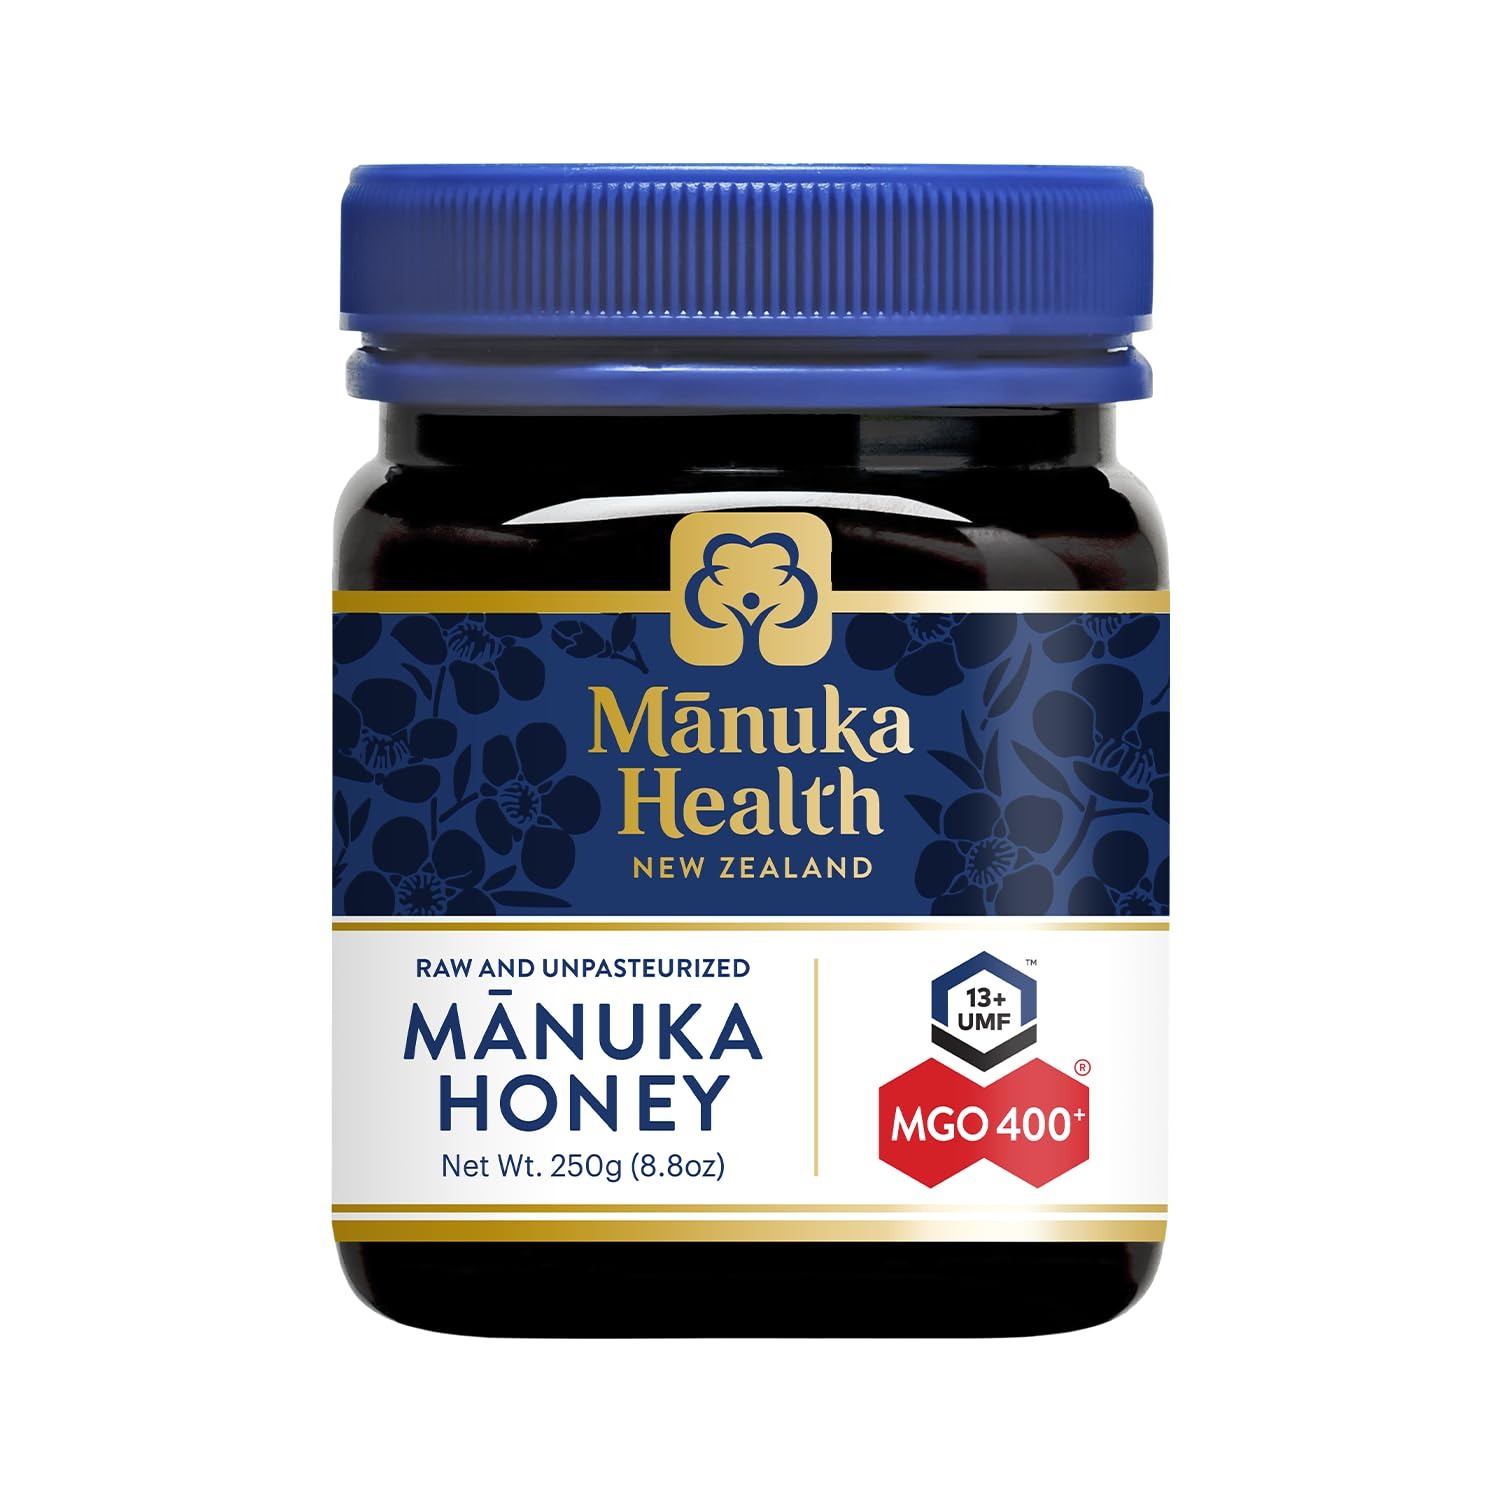
Item Name: Manuka Health UMF 13+/MGO 400+ Manuka Honey (250g/8.8oz), Superfood, Authentic Raw Honey from New Zealand
Bullet Point 1: More than honey: Manuka Health’s MGO 400+ Manuka Honey is a versatile and potent superfood with powerful natural properties that support you on your journey to holistic wellness
Bullet Point 2: Quality you can taste: Our raw and unpasteurized honey offers a uniquely rich, creamy texture and an aromatic, yet earthy sweetness for you to savor
Bullet Point 3: The magic of Manuka honey: Beyond drizzling on foods as a delicious spread or wholefood sweetener, Manuka honey can be used for skincare treatments, as a digestive soother, and for a natural pre- or post-workout boost
Bullet Point 4: Tested and certified: Our Manuka honey is triple tested to measure MGO (methylglyoxal) levels and is UMF-certified so you can trust you’re only getting authentic, high-quality Manuka honey at your desired potency level
Bullet Point 5: 100% New Zealand origin: Each jar of Manuka honey is made, tested and sealed right here in New Zealand; each jar is fully traceable back to the beekeeper, with a QR code on the lid linking you to your honey’s origin, potency and quality credentials
Value: 8.8
Unit: Ounce

Price: 39.99